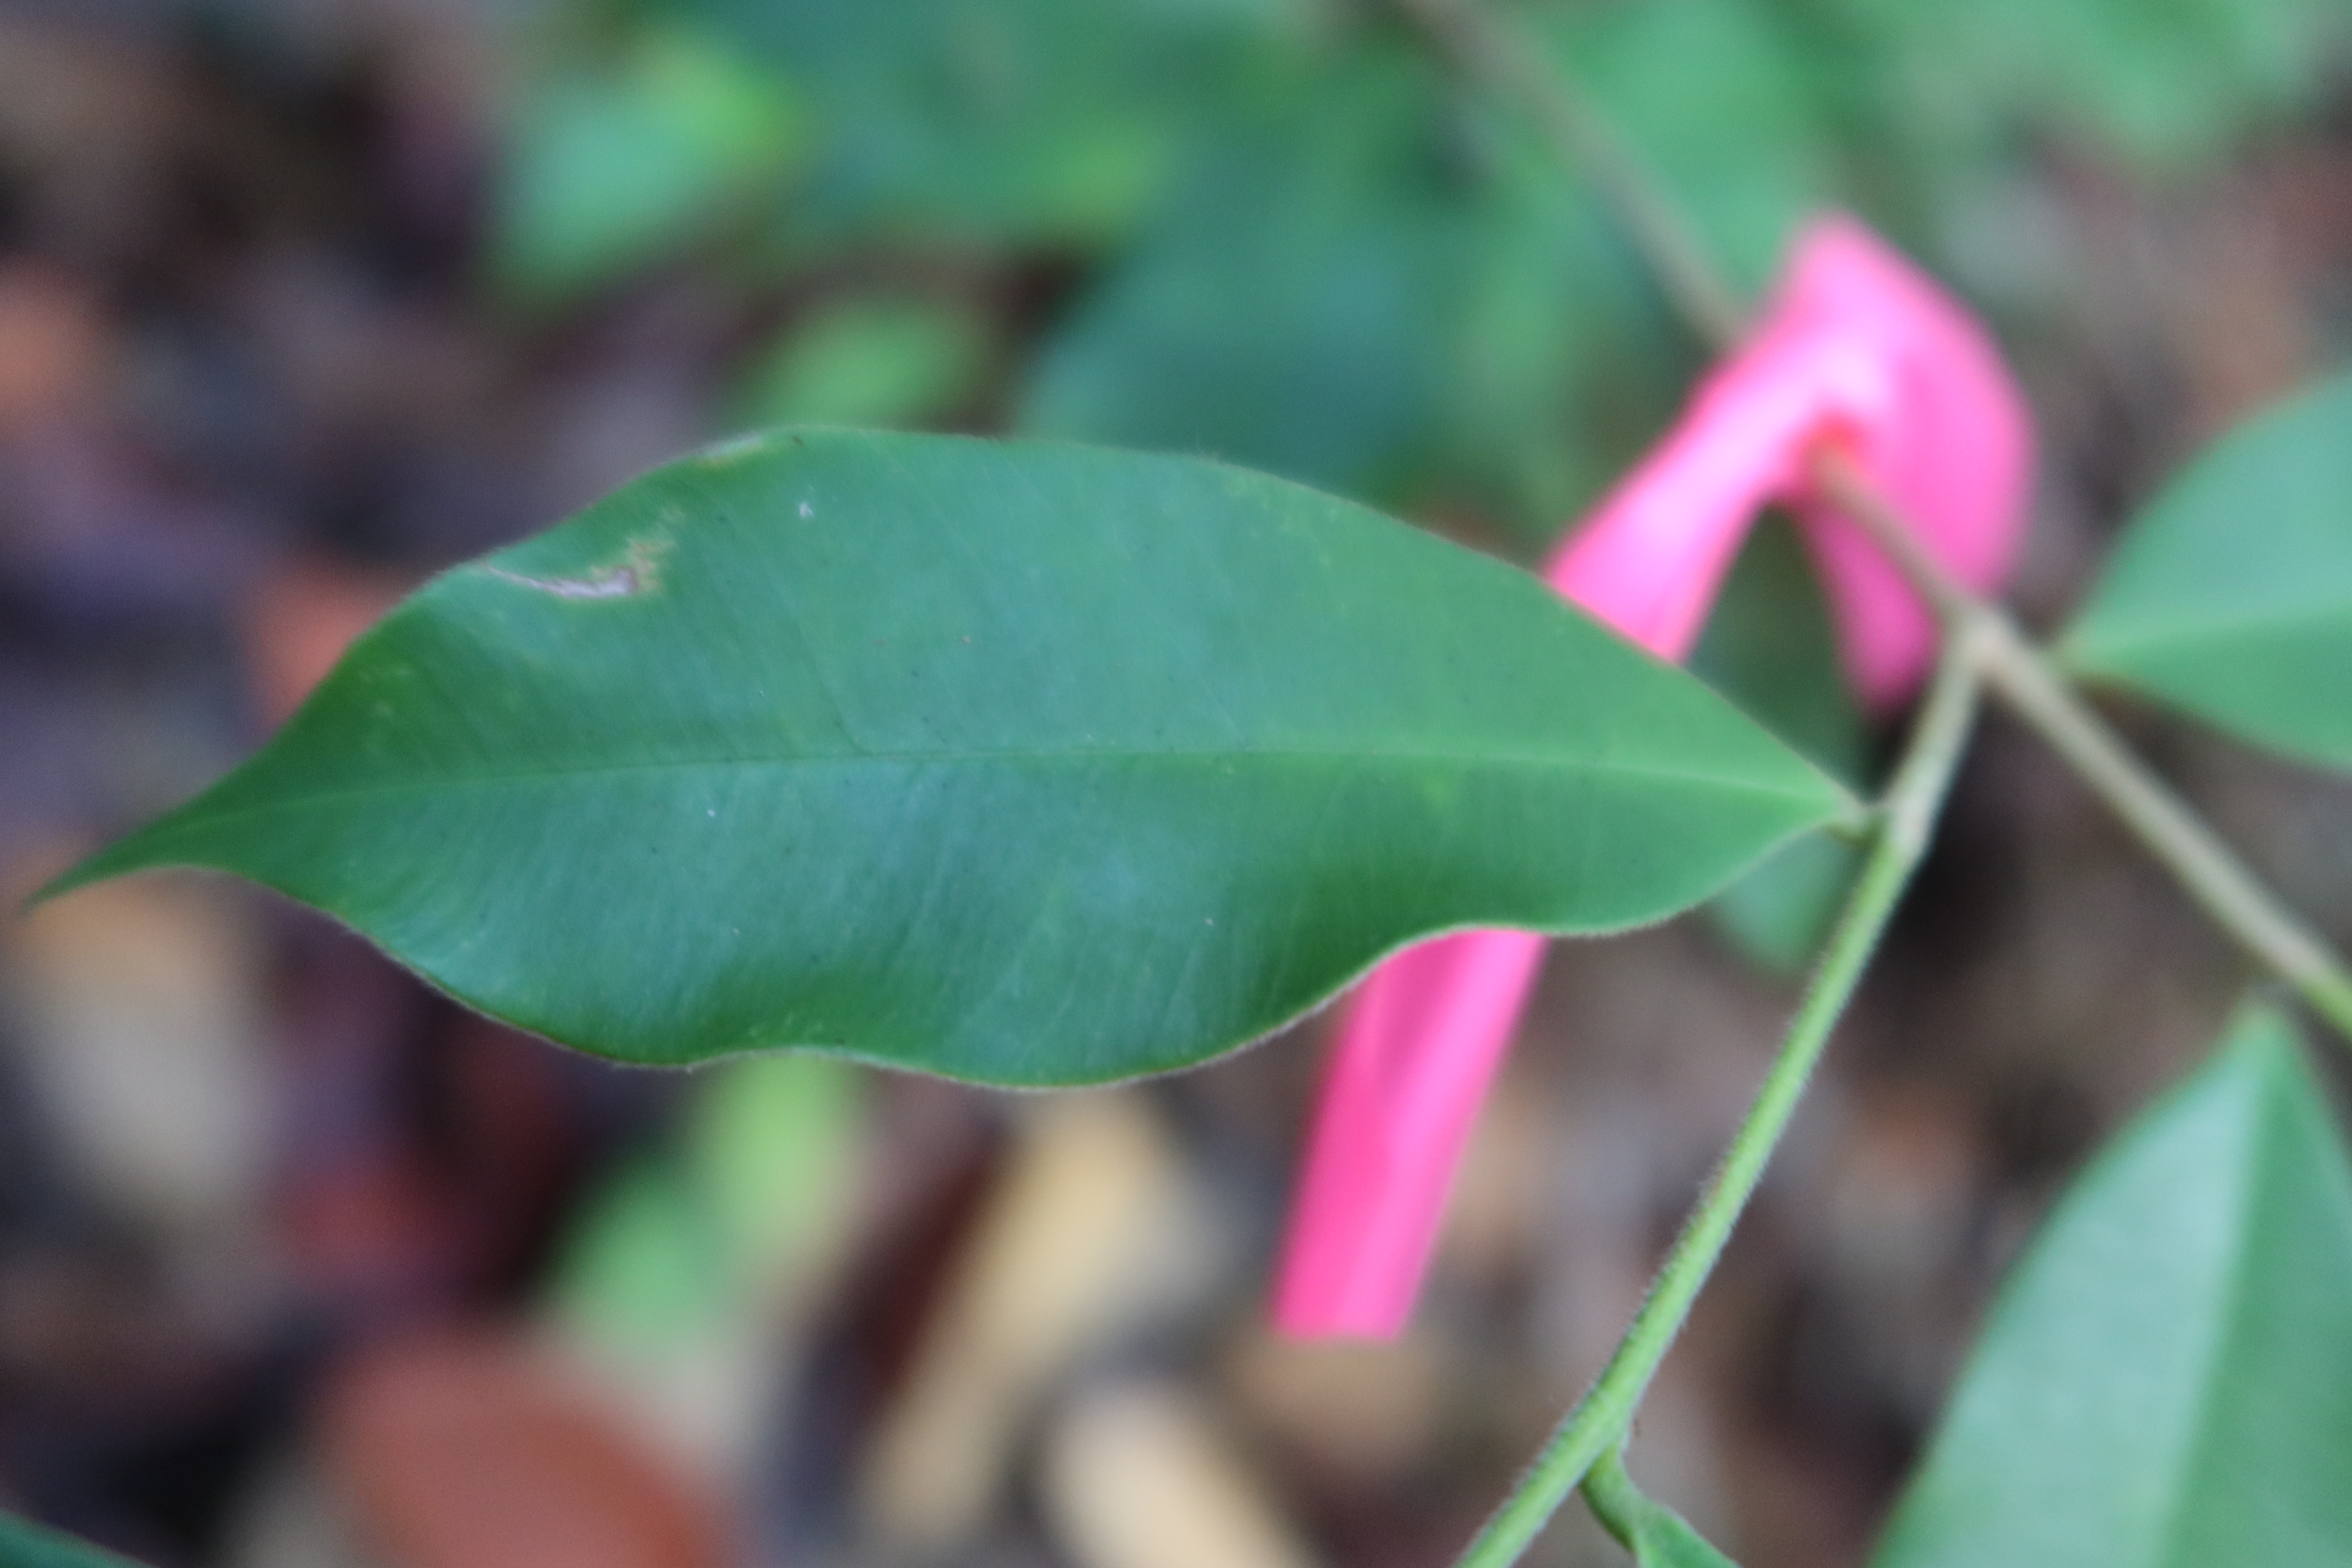
Label: Brown spots